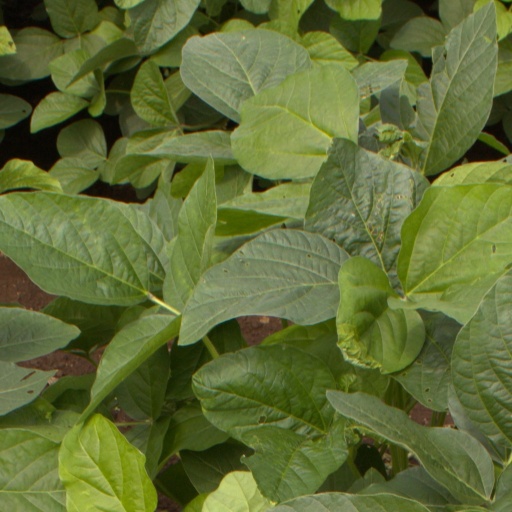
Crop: soybean